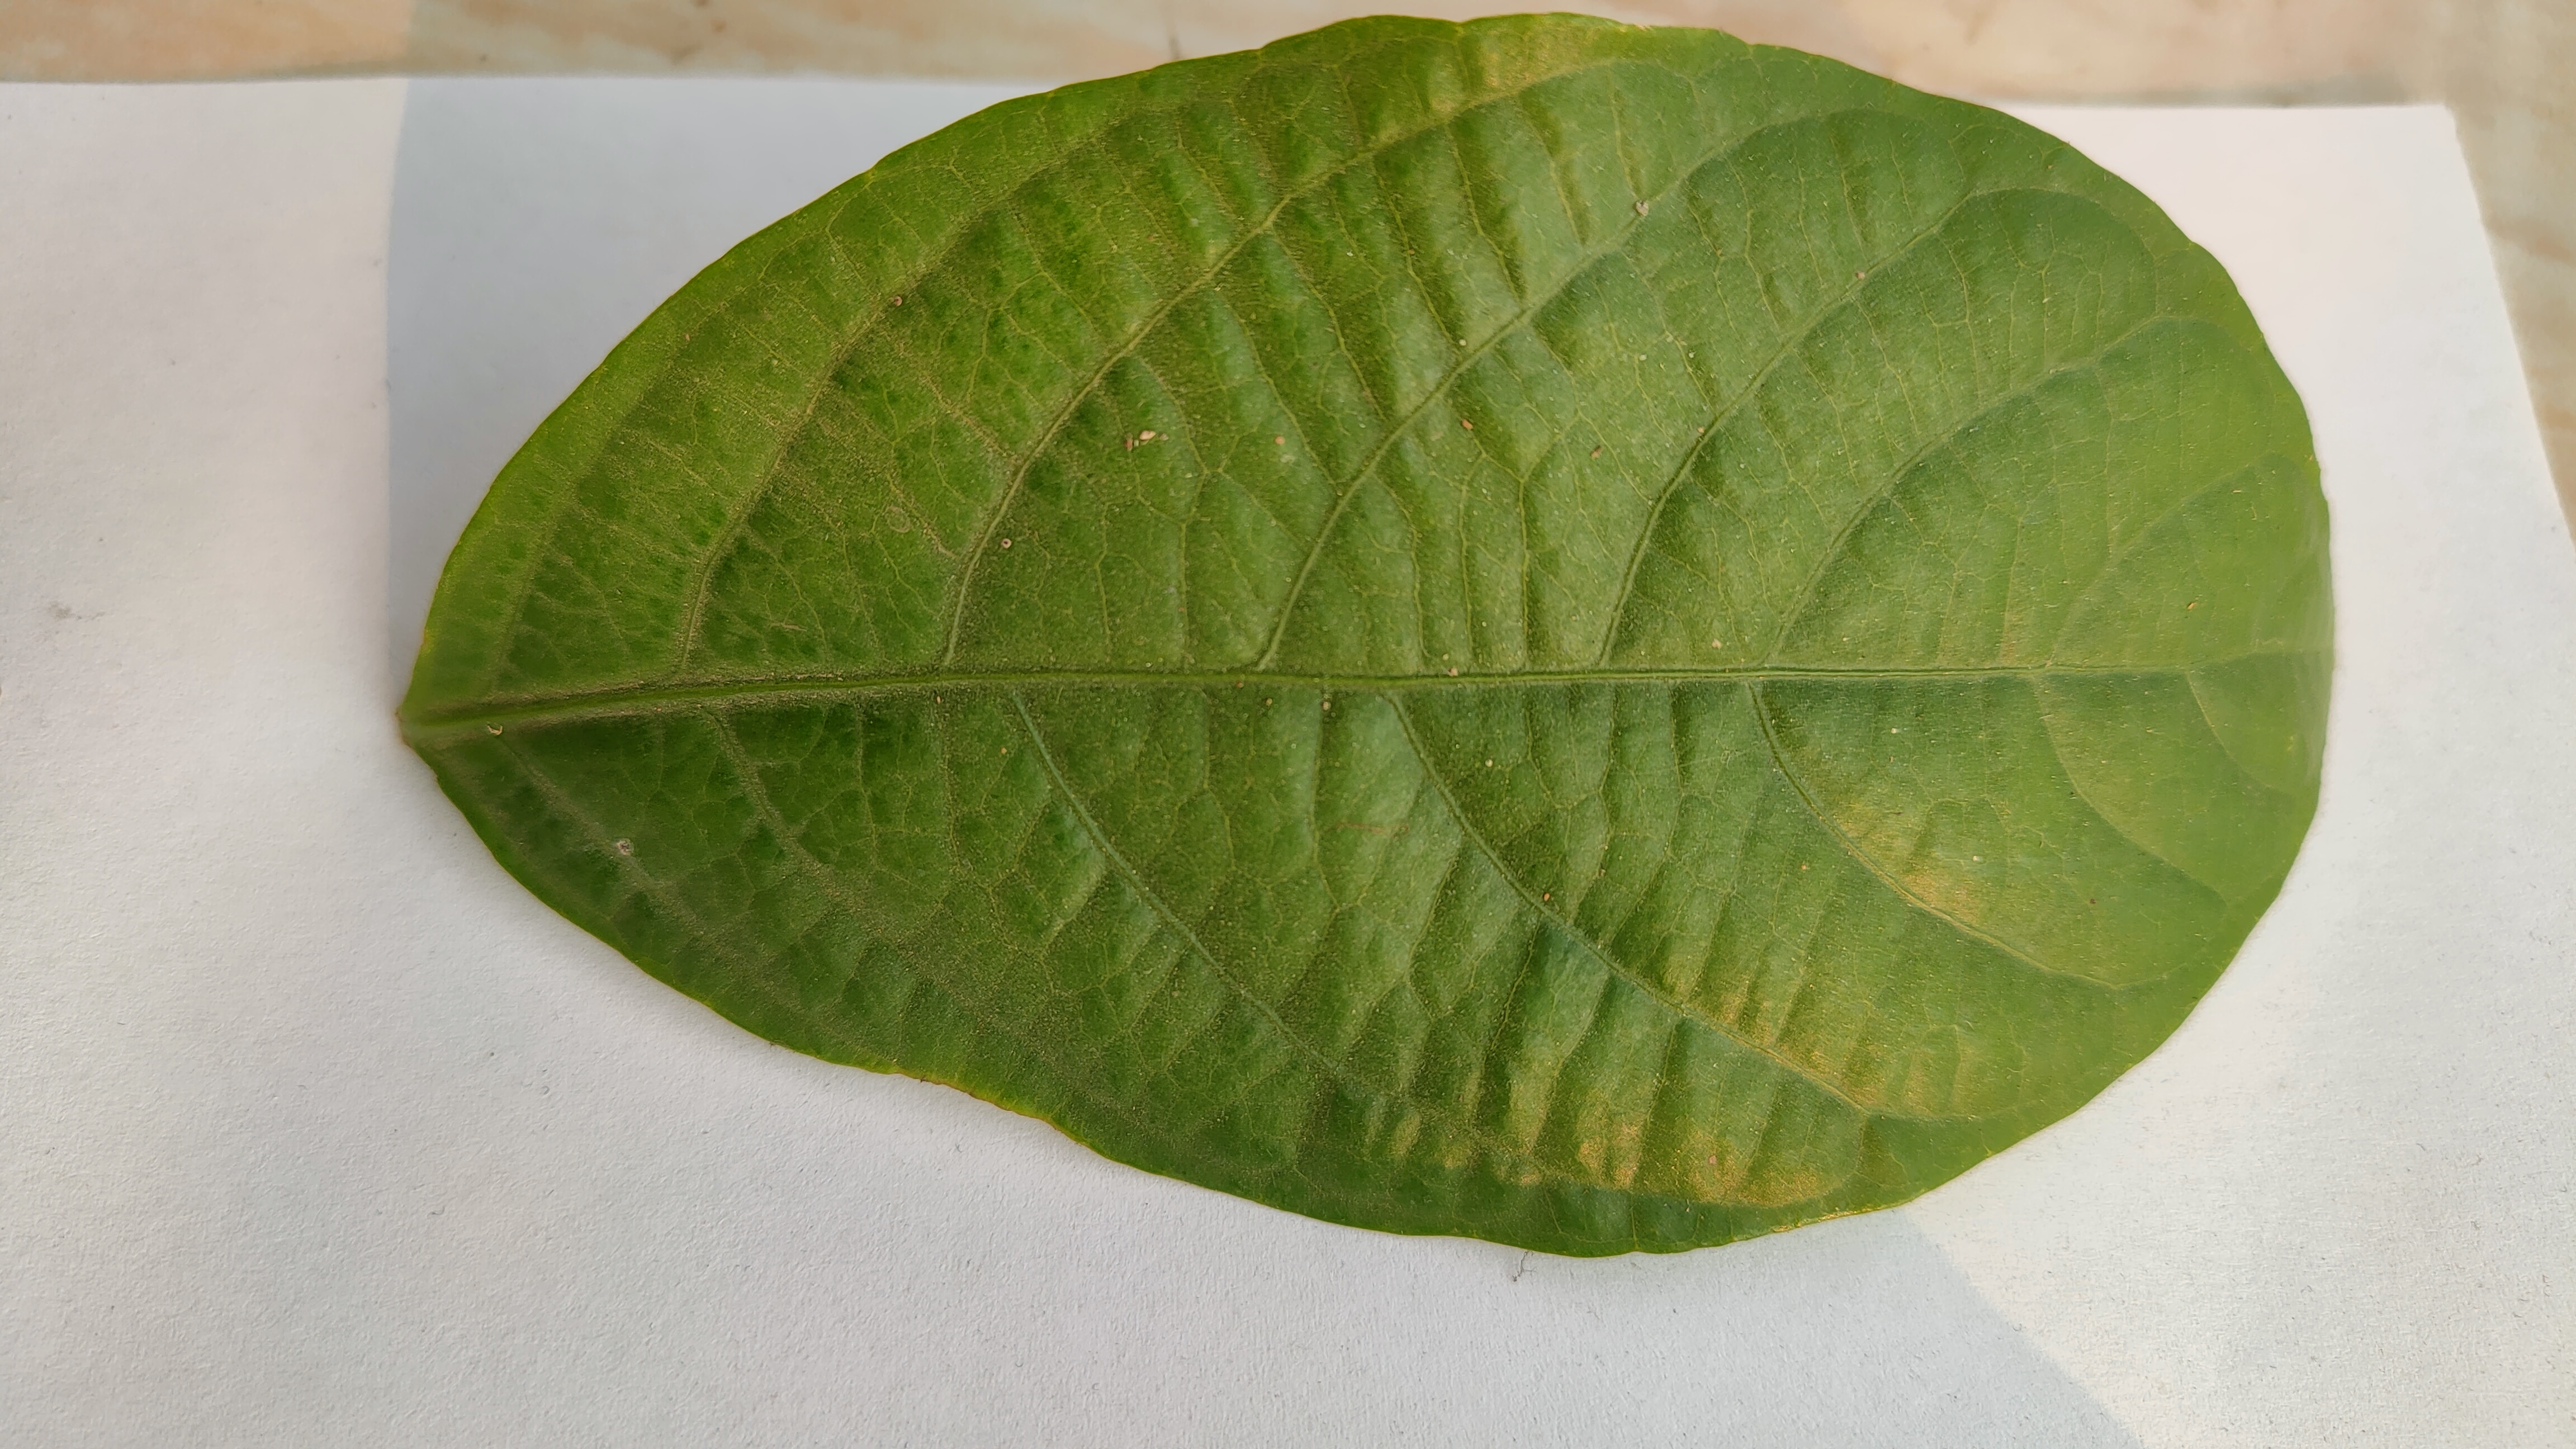
Leaf variety: Lotkon